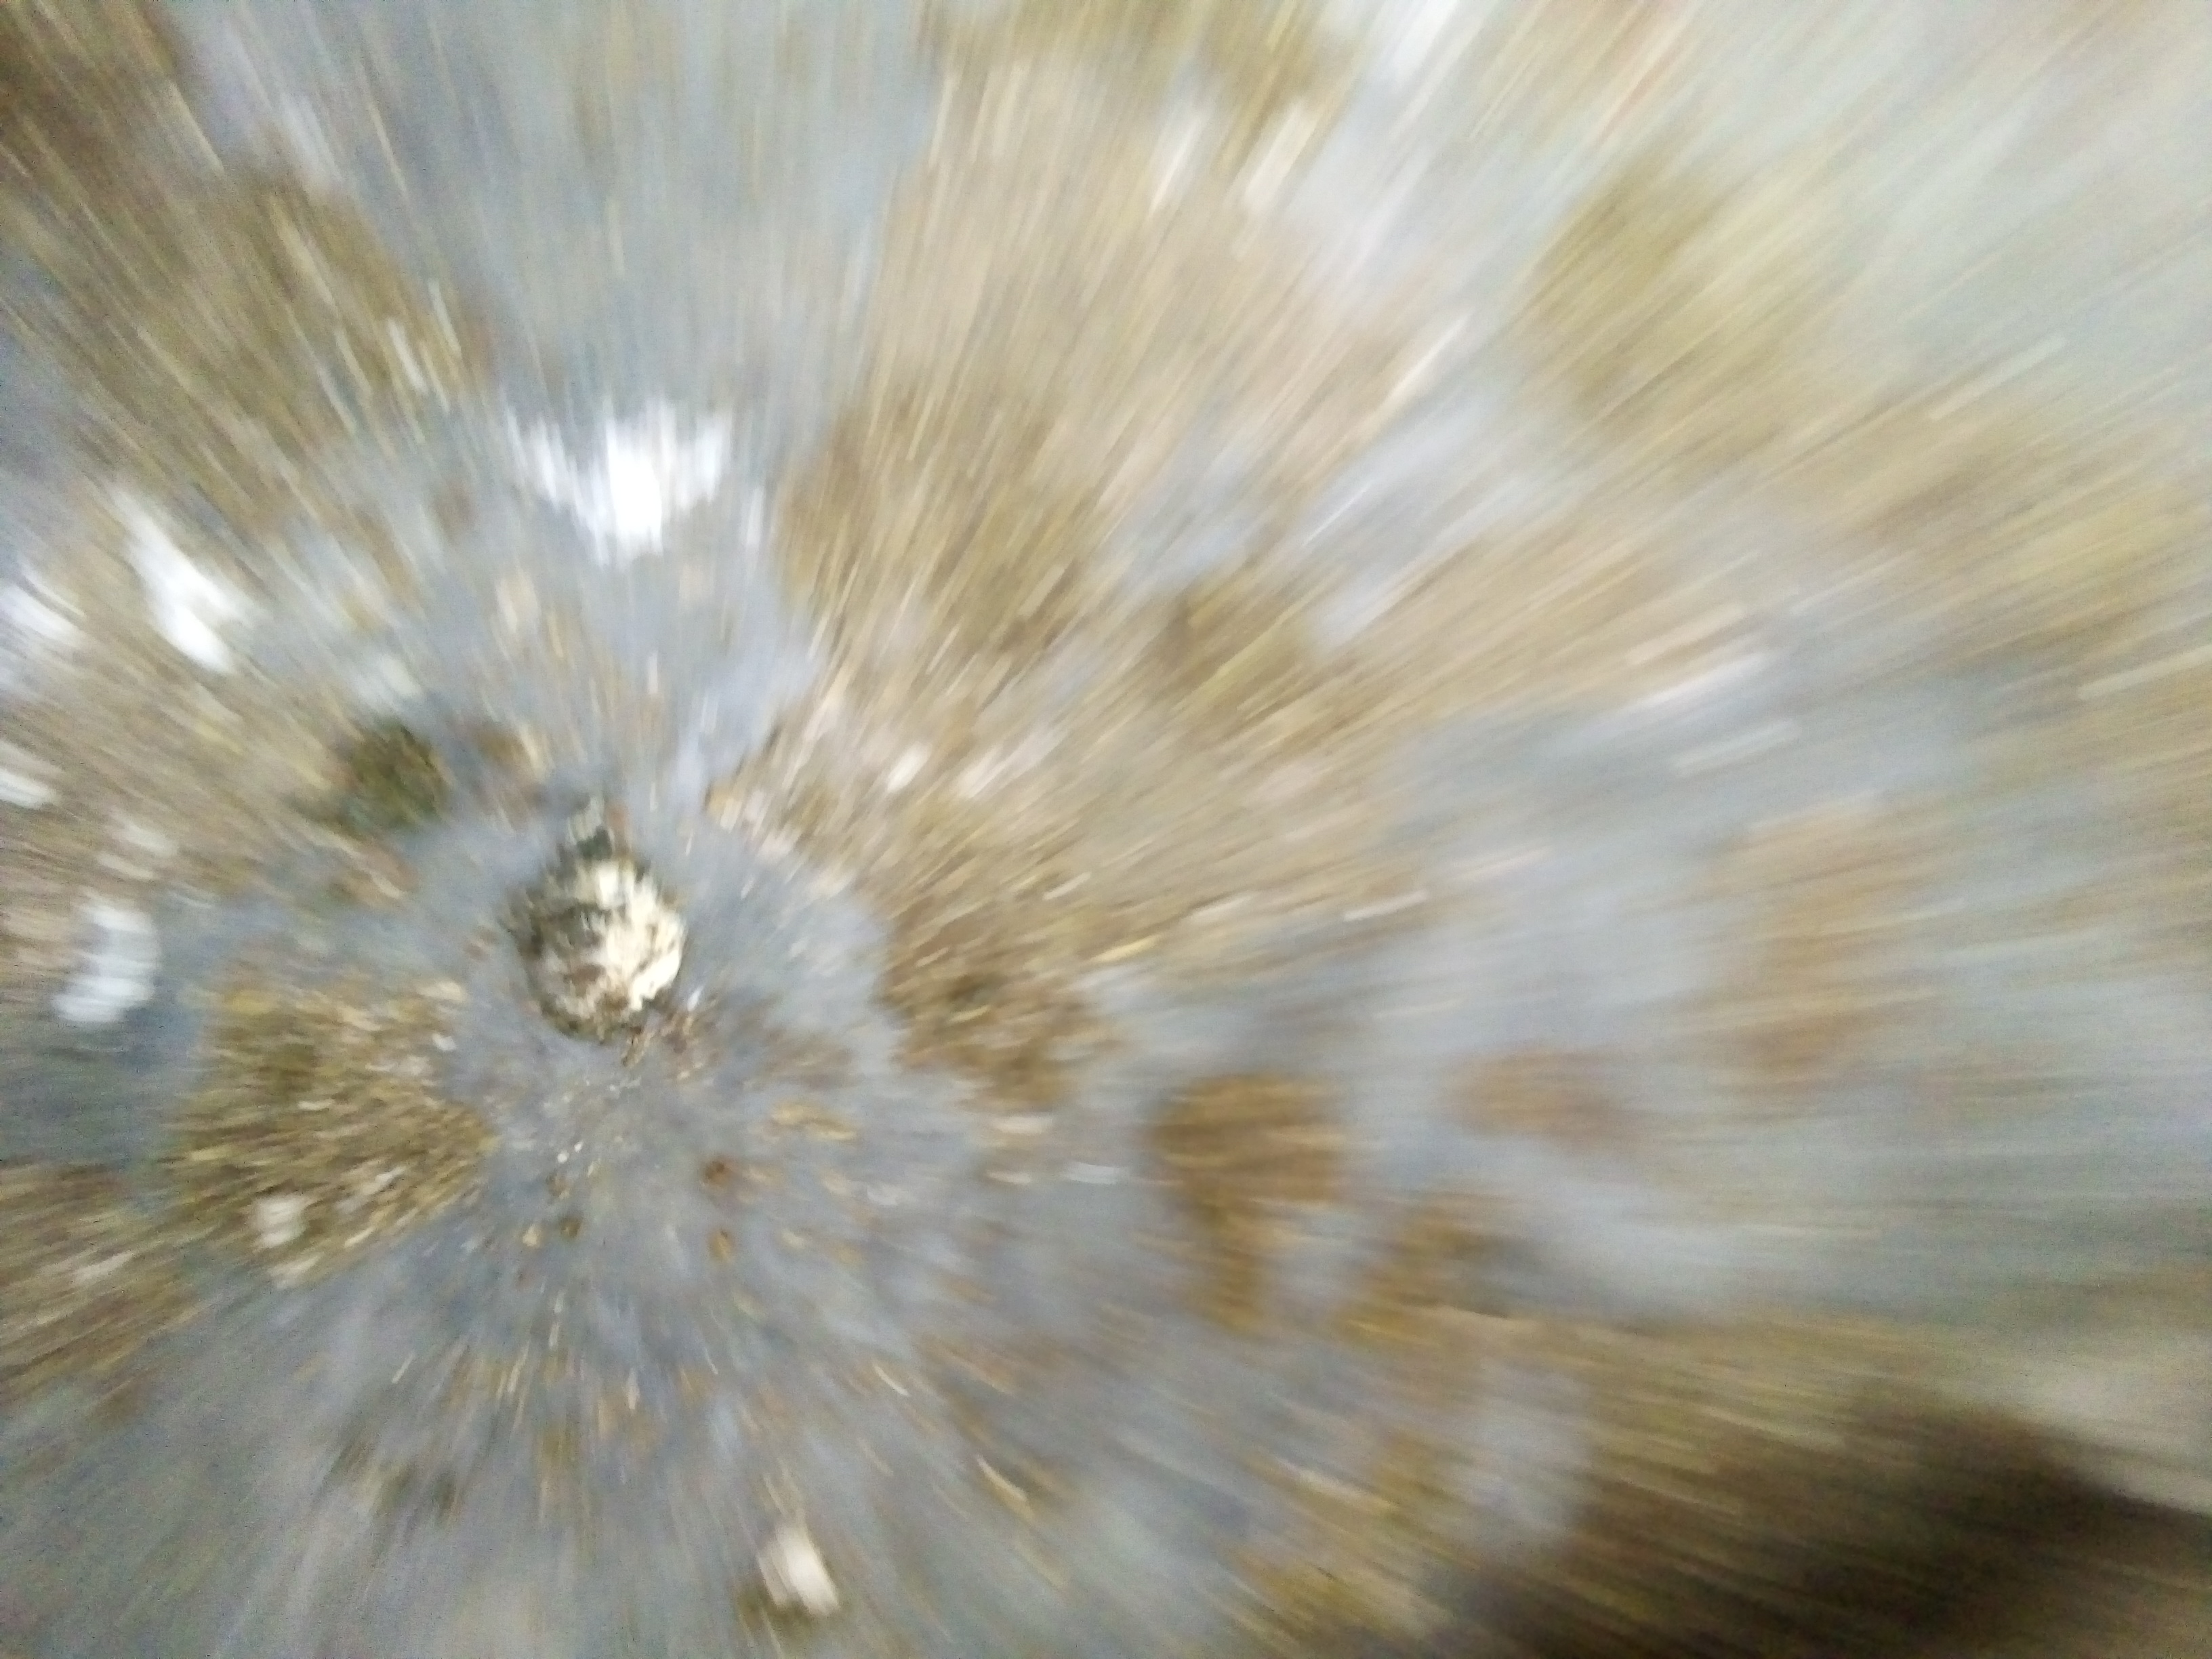
PCR-confirmed diagnosis: Salmonella